Alexandre Stavisky

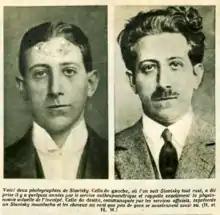
Alexandre Stavisky, Police Magazine, 14 January 1934

Faced with exposure in December 1933, Stavisky fled. On 8 January 1934, the police found him in a Chamonix chalet dying from two gunshot wounds to the head. Surgeons struggled to save him but he died early in the hours of 9 January. Officially, Stavisky committed suicide, but it was widely speculated that he was murdered to keep him silent. The distance that the bullet had travelled caused the newspaper "Le Canard enchaîné" to propose sarcastically that Stavisky had "a long arm".